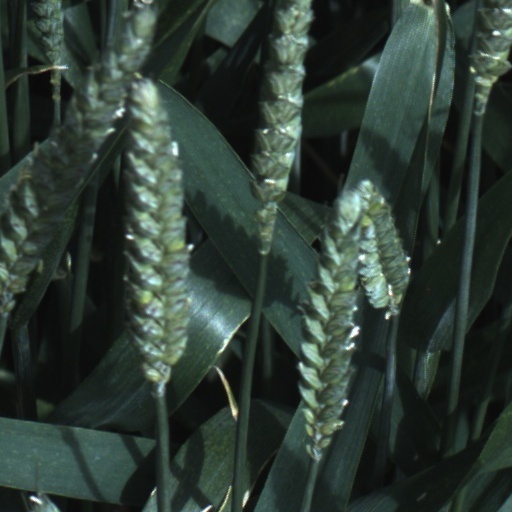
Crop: wheat